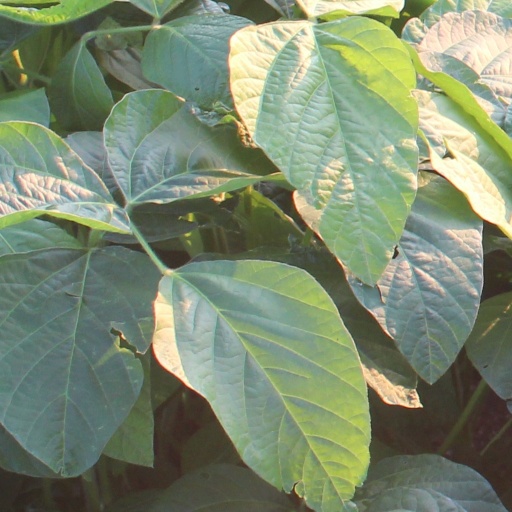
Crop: soybean